Honor Takes Center Stage

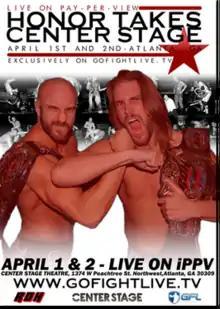
Promotional poster featuring The Kings of Wrestling (Claudio Castagnoli and Chris Hero)

Honor Takes Center Stage was a professional wrestling pay-per-view (PPV) event produced by Ring of Honor (ROH). It took place over two consecutive days, on 1 and 2 April 2011, at the Center Stage Theater in Atlanta, with the 1 April show at 8pm ET/5pm PT, and the 2 April show at a special matinee time of 1pm ET/10am PT. It was the seventh ROH event to be shown on live online pay-per-view.